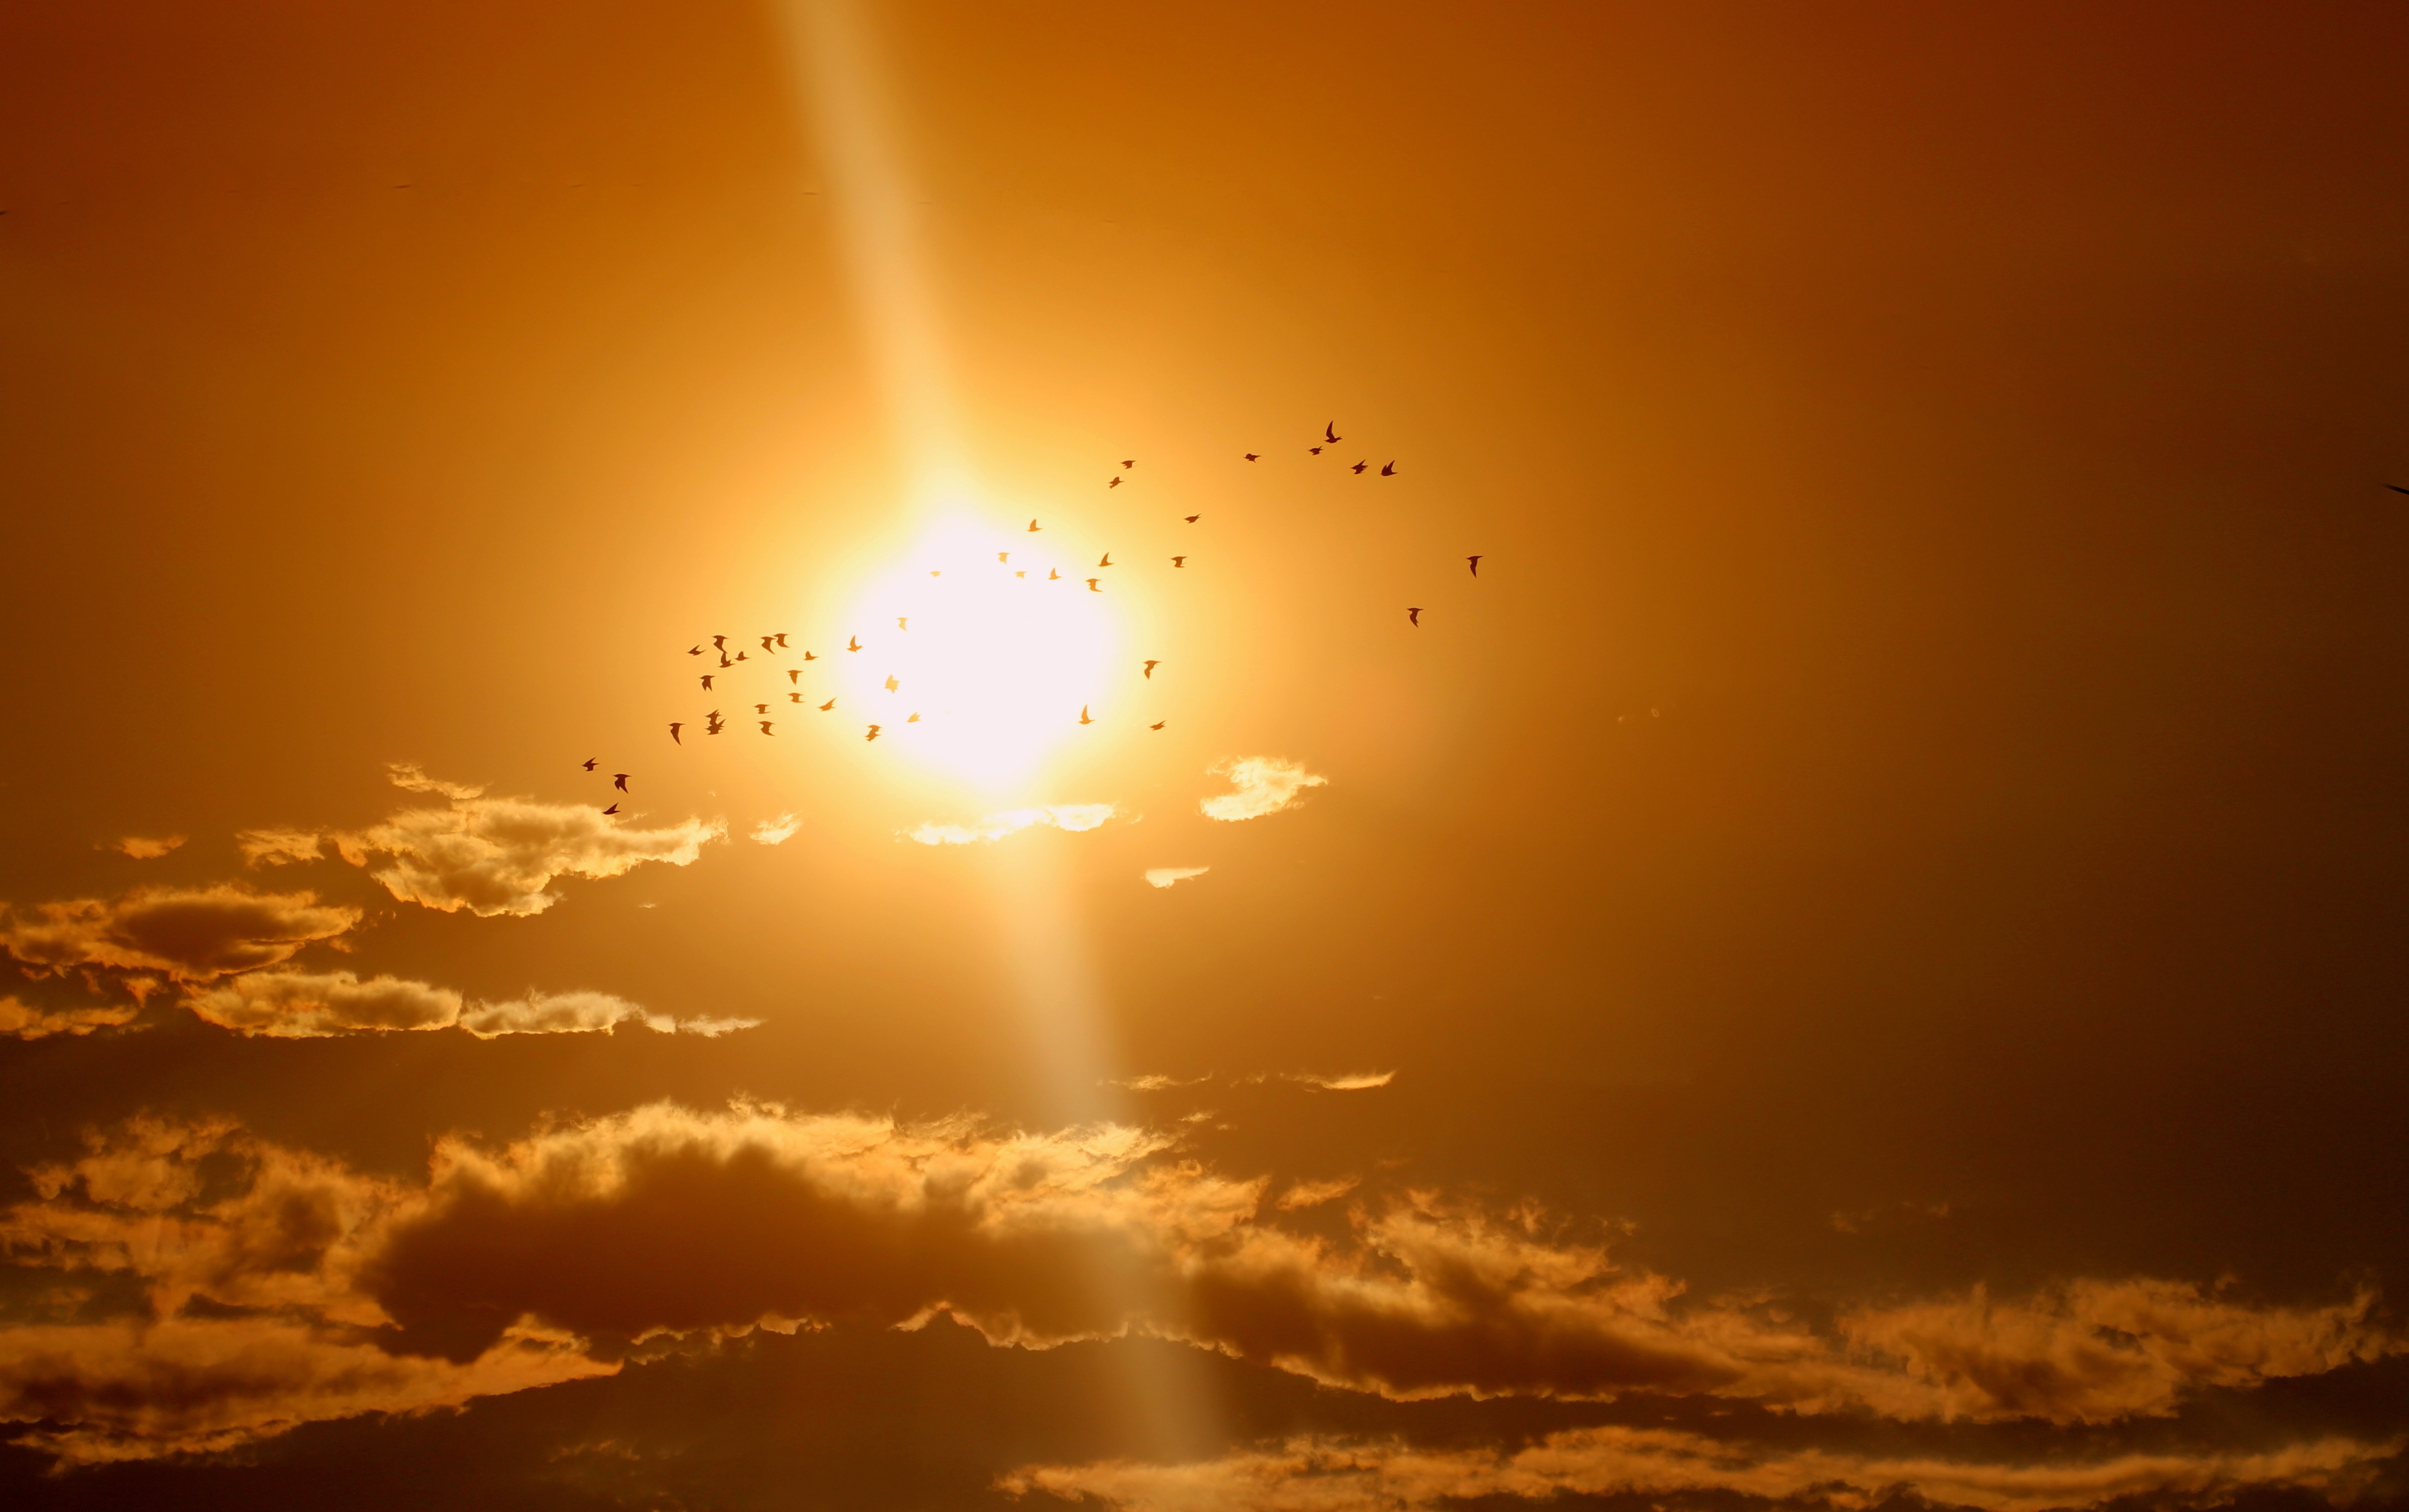
horizon, cloud, sky, sun, sunrise, sunset, sunlight, morning, dawn, atmosphere, dusk, evening, red, birds, afterglow, astronomical object, atmospheric phenomenon, red sky at morning